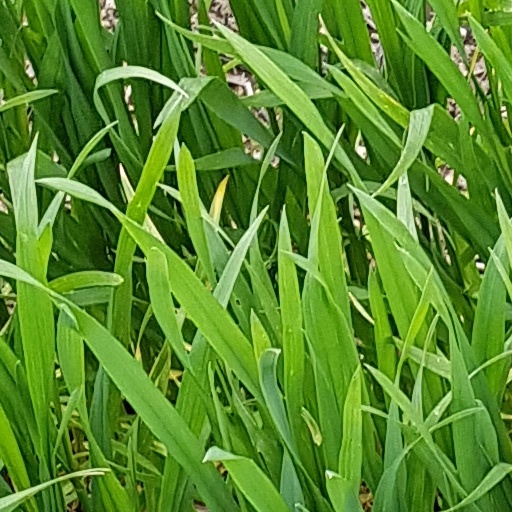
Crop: wheat